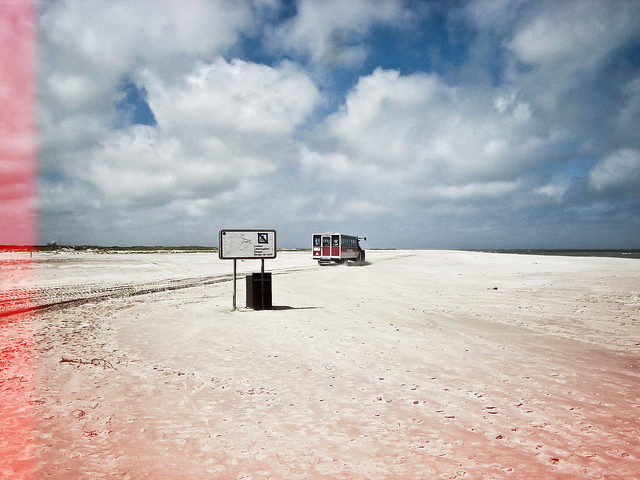
A truck is driving on the sand of a beach.

A truck driving down a beach with a sign in the foreground.

A large desolate are with a street sign and a truck on top if it.